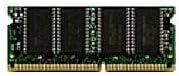
Edge Memory - 128 MB - SO DIMM 144-pin - SDRAM (400313-B21-1-PE)
Category: All Electronics
EDGE 128MB PC100 NONECC 144 PIN SDRAM SODIMM Manufacturer : EDGE UPC : 652977151577
Features: 128 MB | Lifetime Warranty